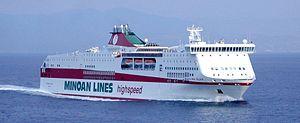
Le Cruise Bonaria est un navire mixte rapide de la compagnie italienne Grimaldi Lines. Construit en 2001 aux chantiers Fincantieri de Sestri Ponente dans la banlieue de Gênes pour la compagnie grecque Minoan Lines, il portait à l'origine le nom d‘Olympia Palace. Mis en service en décembre 2001 sur les lignes entre la Grèce et l'Italie, il est ensuite affrété à partir de 2012 par la compagnie italienne Tirrenia qui l'emploie entre l'Italie continentale et la Sardaigne sous le nom de Bonaria. Au terme de cet affrètement en 2018, il rejoint la flotte de Grimaldi Lines, maison mère de Minoan Lines. Rebaptisé Cruise Bonaria, il navigue toujours sur les lignes de la Sardaigne.